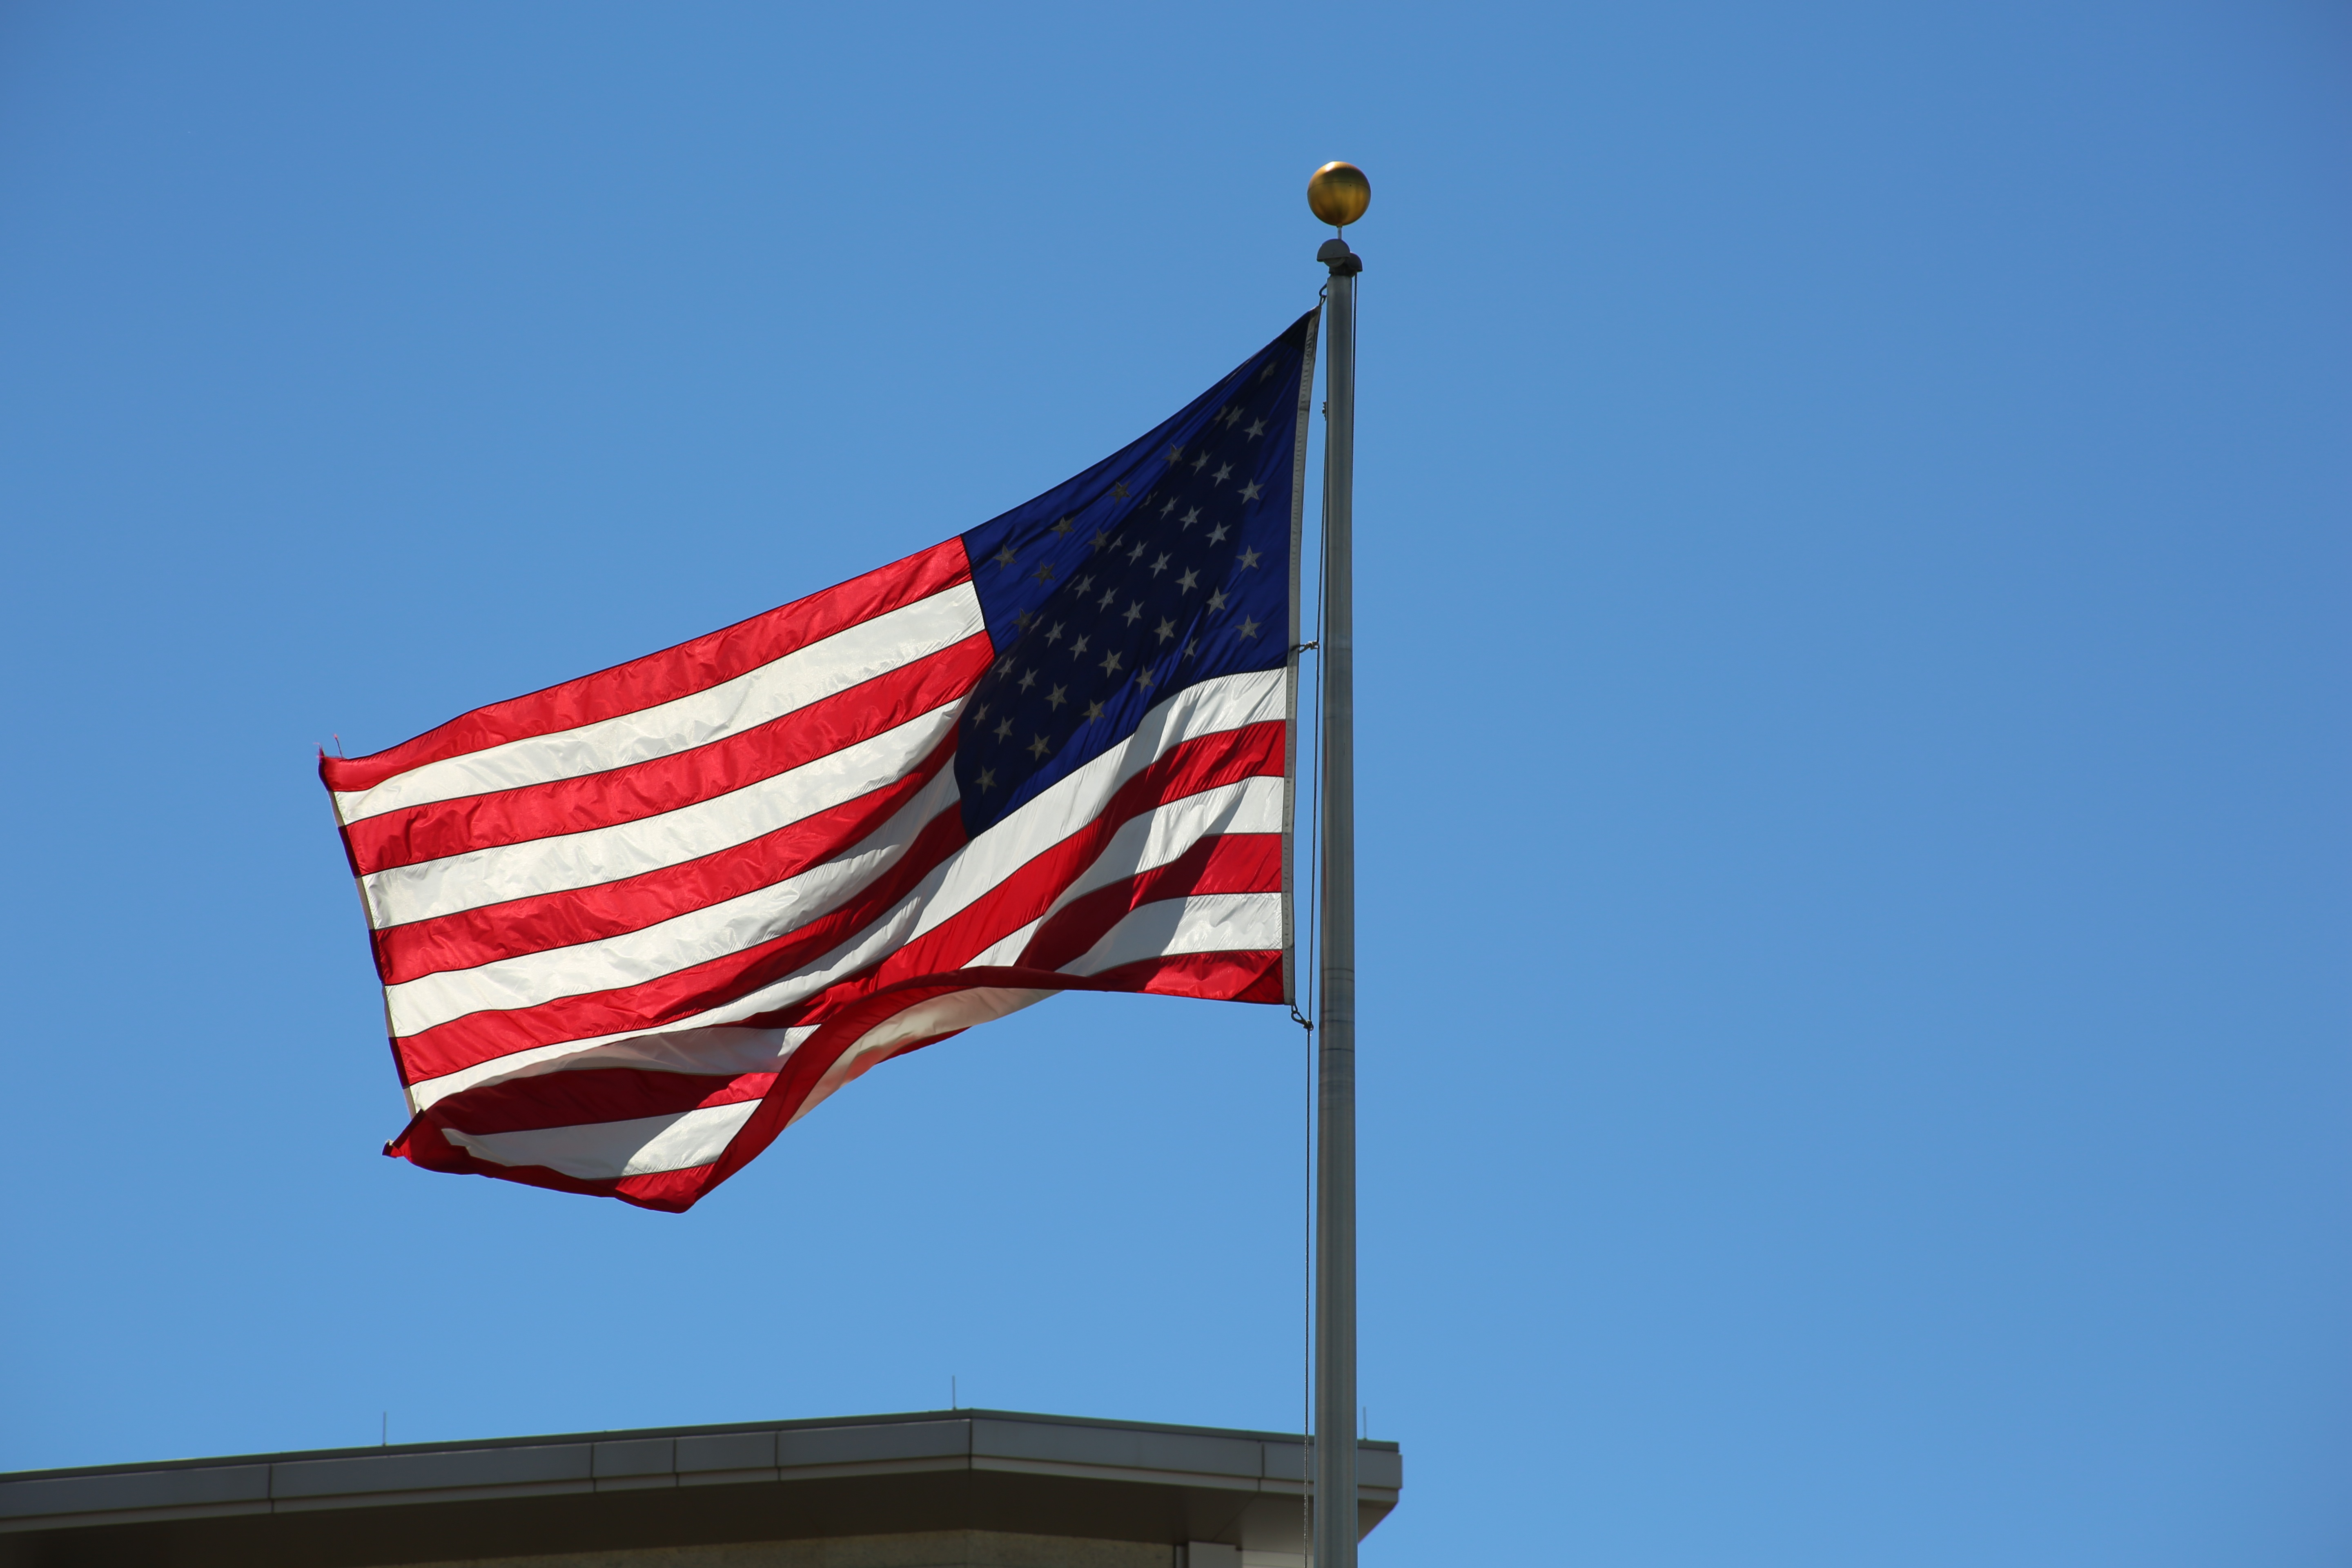
people, white, star, wave, wind, flying, advertising, country, red, symbol, banner, flag, usa, america, blue, freedom, world, patriotism, national, power, north, july, american, patriot, globalization, stars, stripes, continent, liberty, trade, day, government, united, historical, us, glory, icon, nation, unity, 4th, independence, fourth, states, iconic, global, patriotic, americana, pride, union, continental, democracy, progress, waving, fathers, proud, symbolic, americans, constitution, flag of the united states, founding